Jake Allston

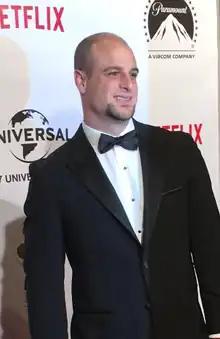
Allston at MPSE Awards in 2018

Allston was born in Glens Falls, New York and started his professional career designing sound effects for animated television shows at Advantage Audio in 2006. Soon thereafter, he also edited audio for reality television at Max Post (Original Productions) in 2008 on various series including "Deadliest Catch" and "Ice Road Truckers".